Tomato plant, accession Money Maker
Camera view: tilt-top (135 deg); turntable rotation: 210 degrees
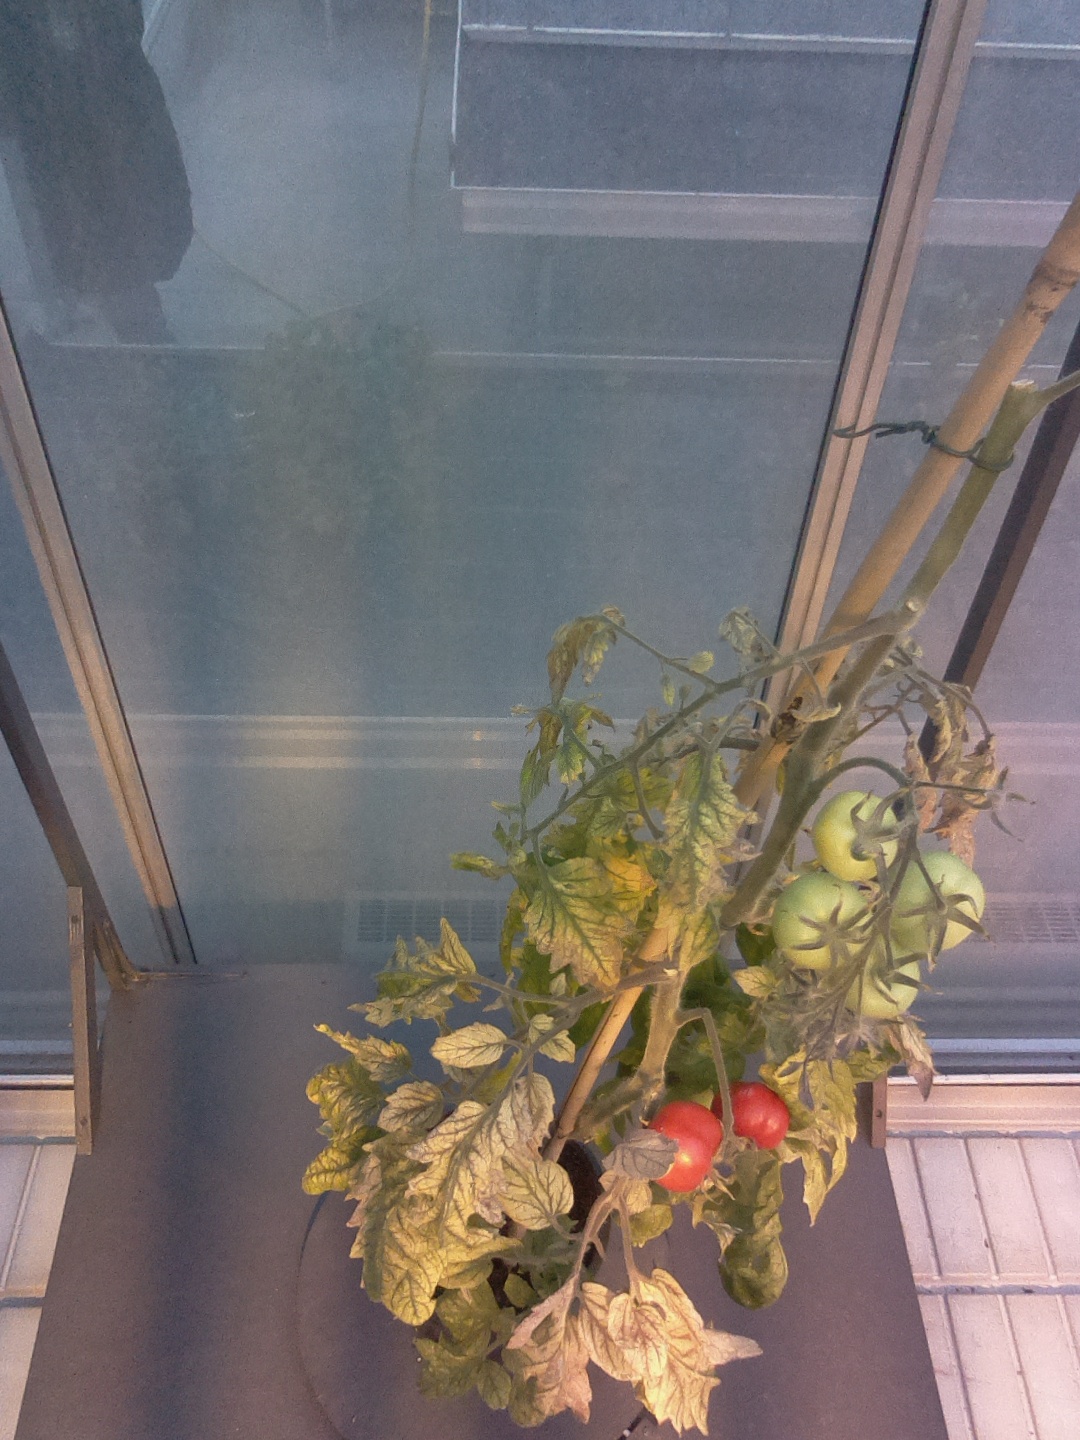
BBCH growth stage 82: 20%-30% of fruits show typical fully ripe color